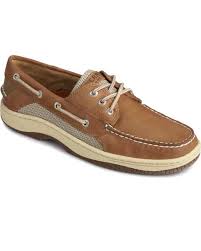
Label: Boat